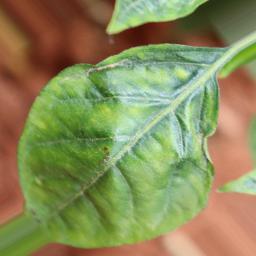
Label: mites_and_trips